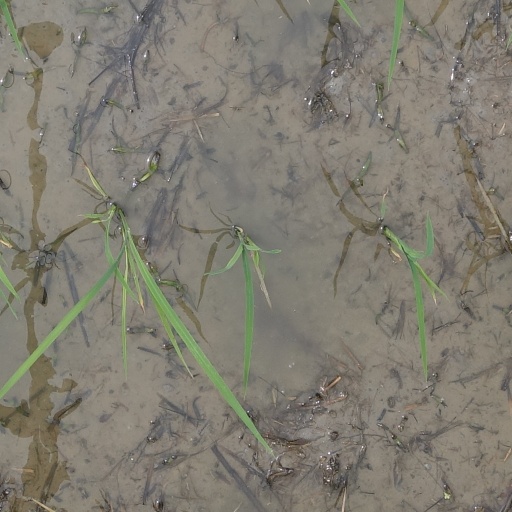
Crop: rice